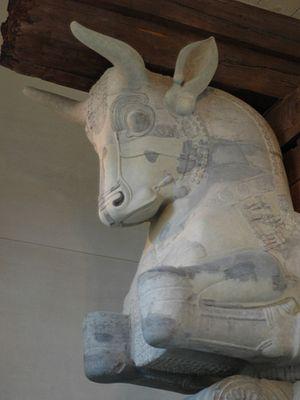
Partie gauche d'un double chapiteau de l'Apadana (salle d'audience) du palais de Darius Ier à Suse. Calcaire, vers 510 av. J.-C.